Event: Nepal Earthquake
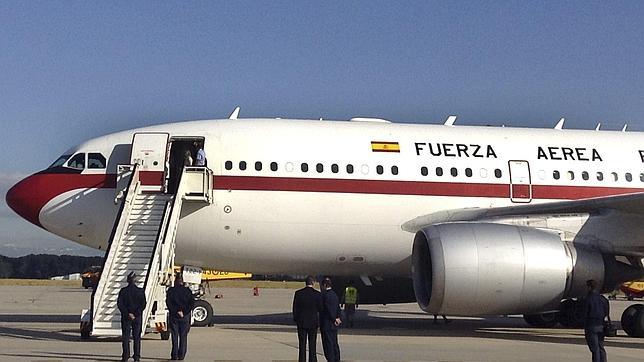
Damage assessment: no_damage